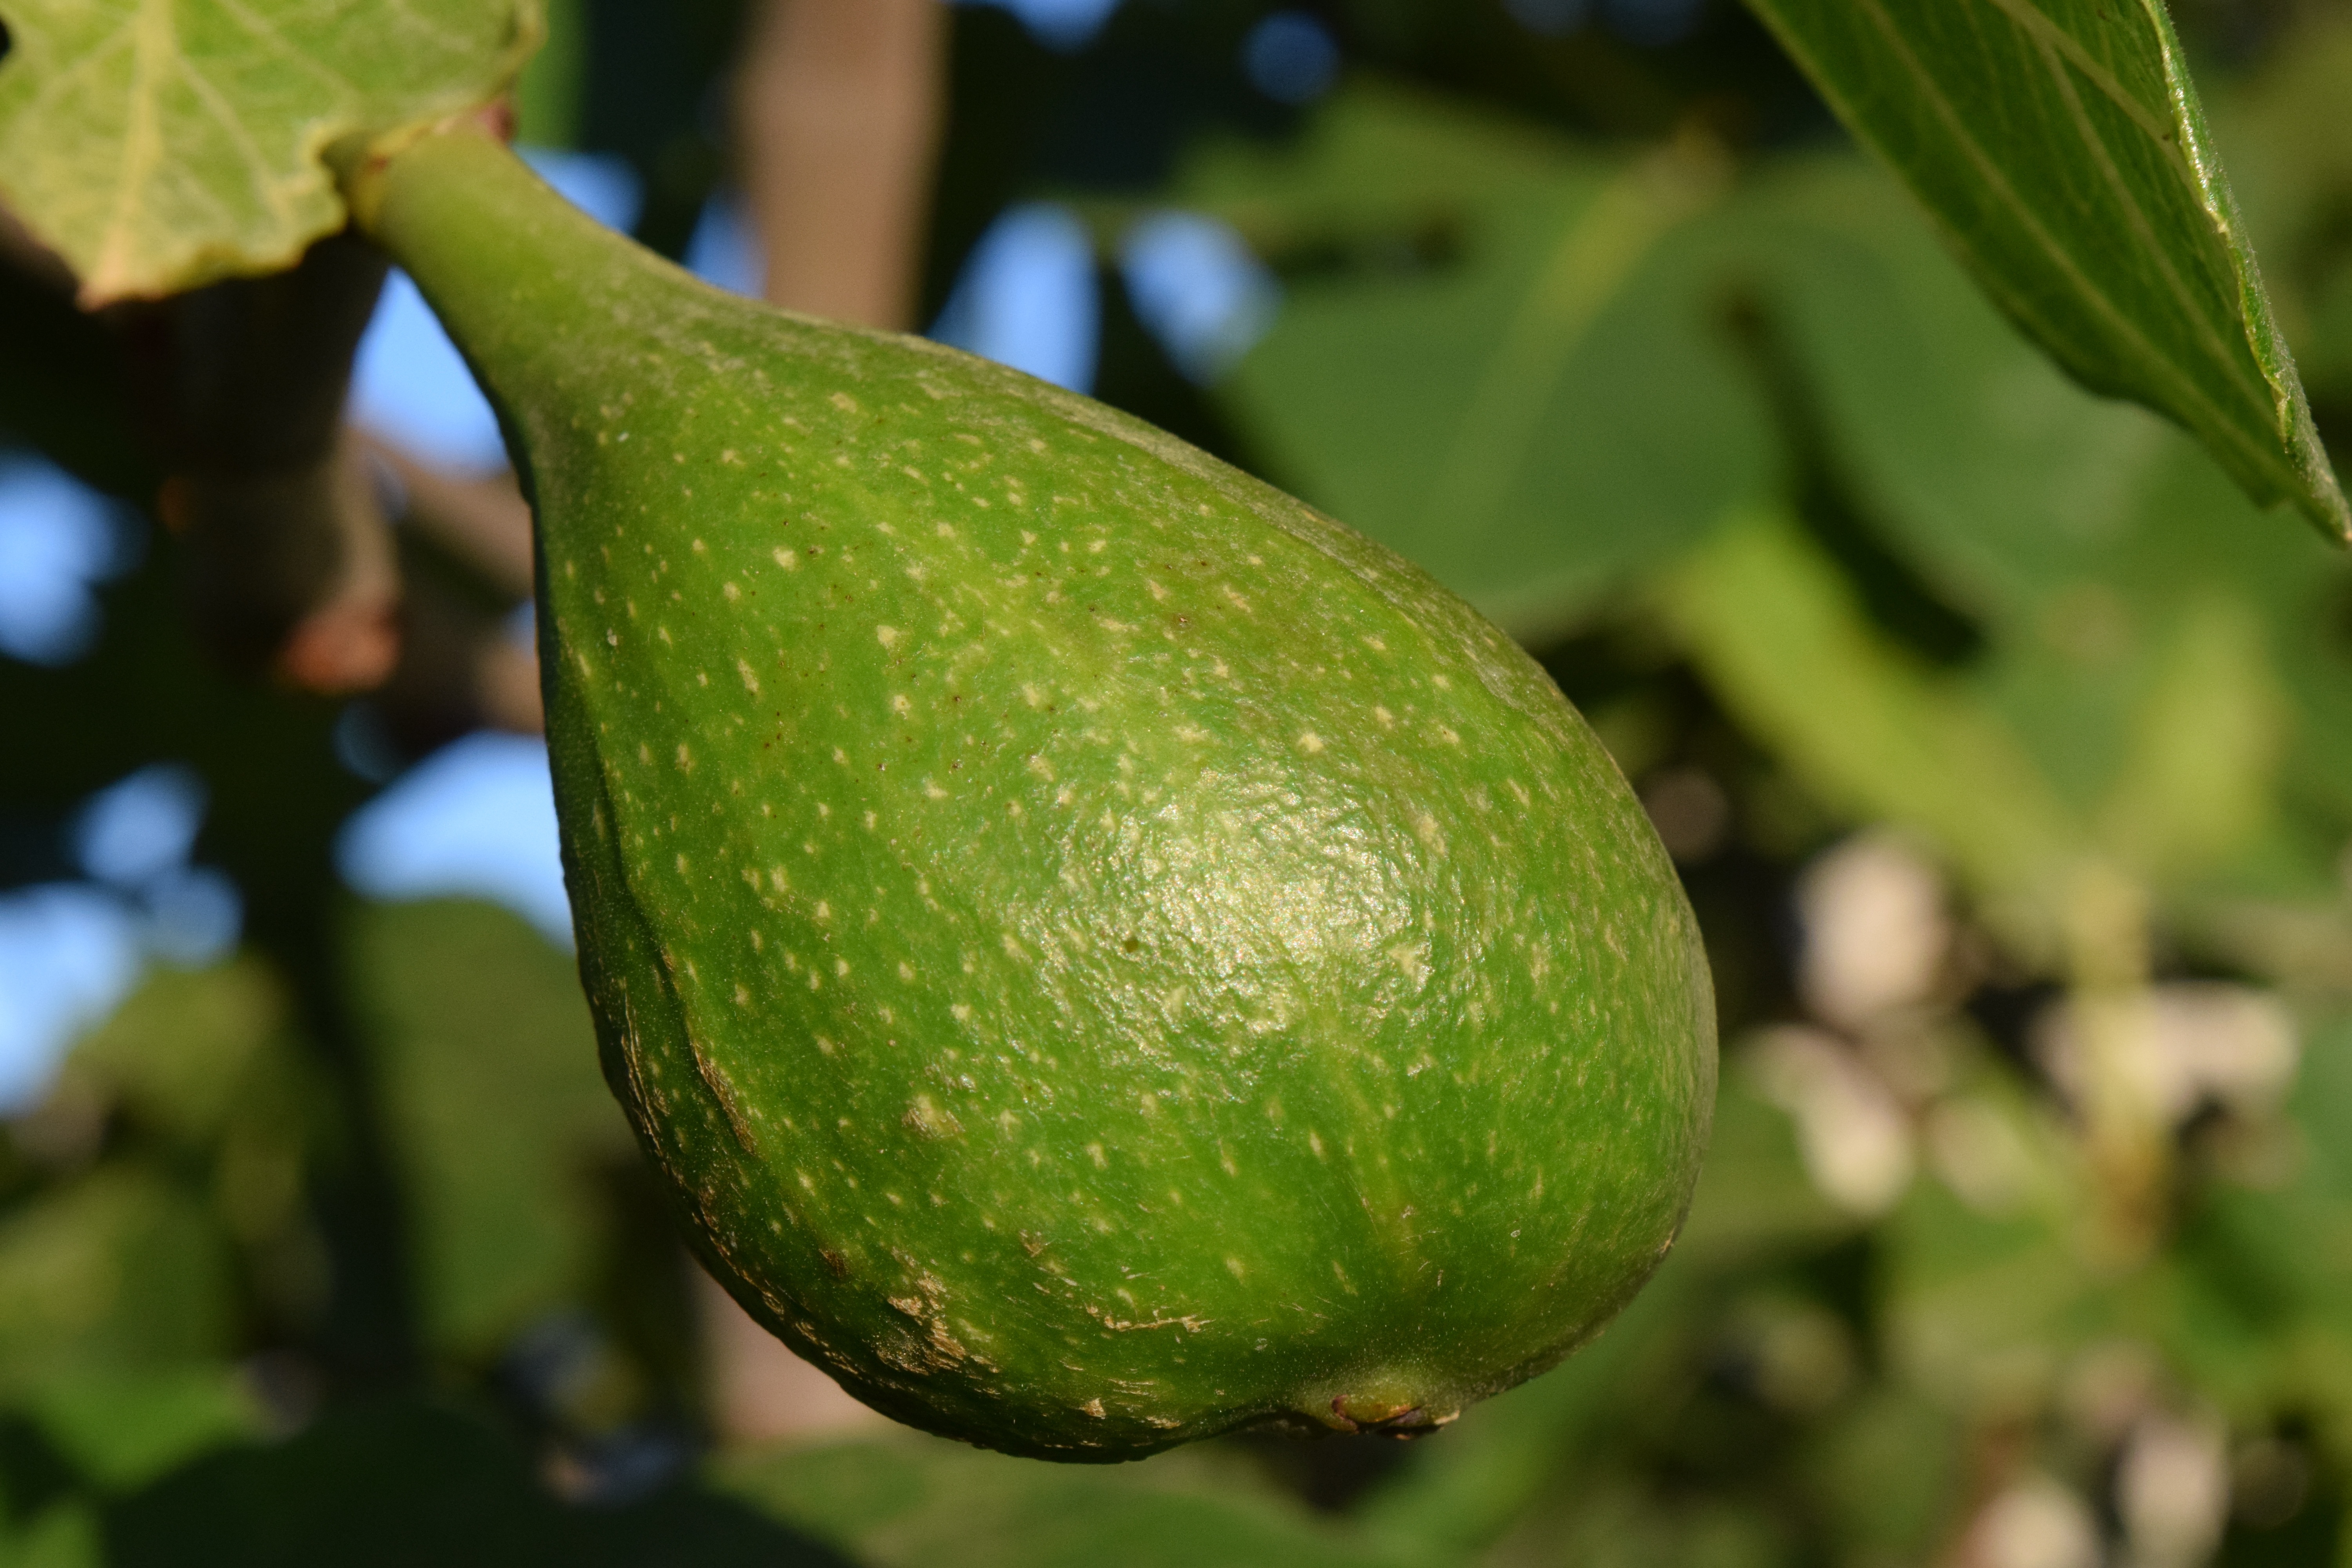
nature, plant, fruit, flower, summer, food, green, produce, botany, eat, gourd, fig, fruits, immature, macro photography, flowering plant, mediteran, fig fruit, fig tree, real coward, immaturity cowardly, common fig, land plant